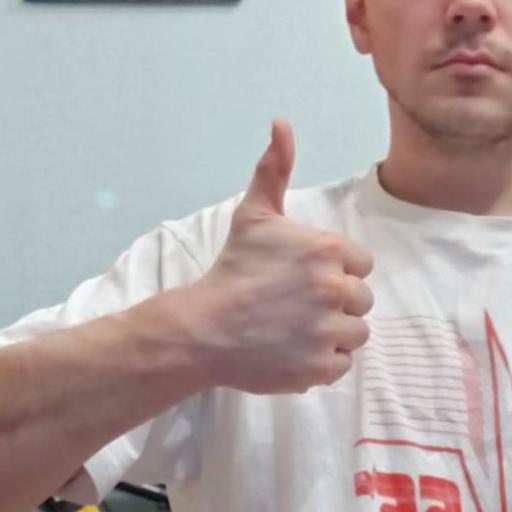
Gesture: like